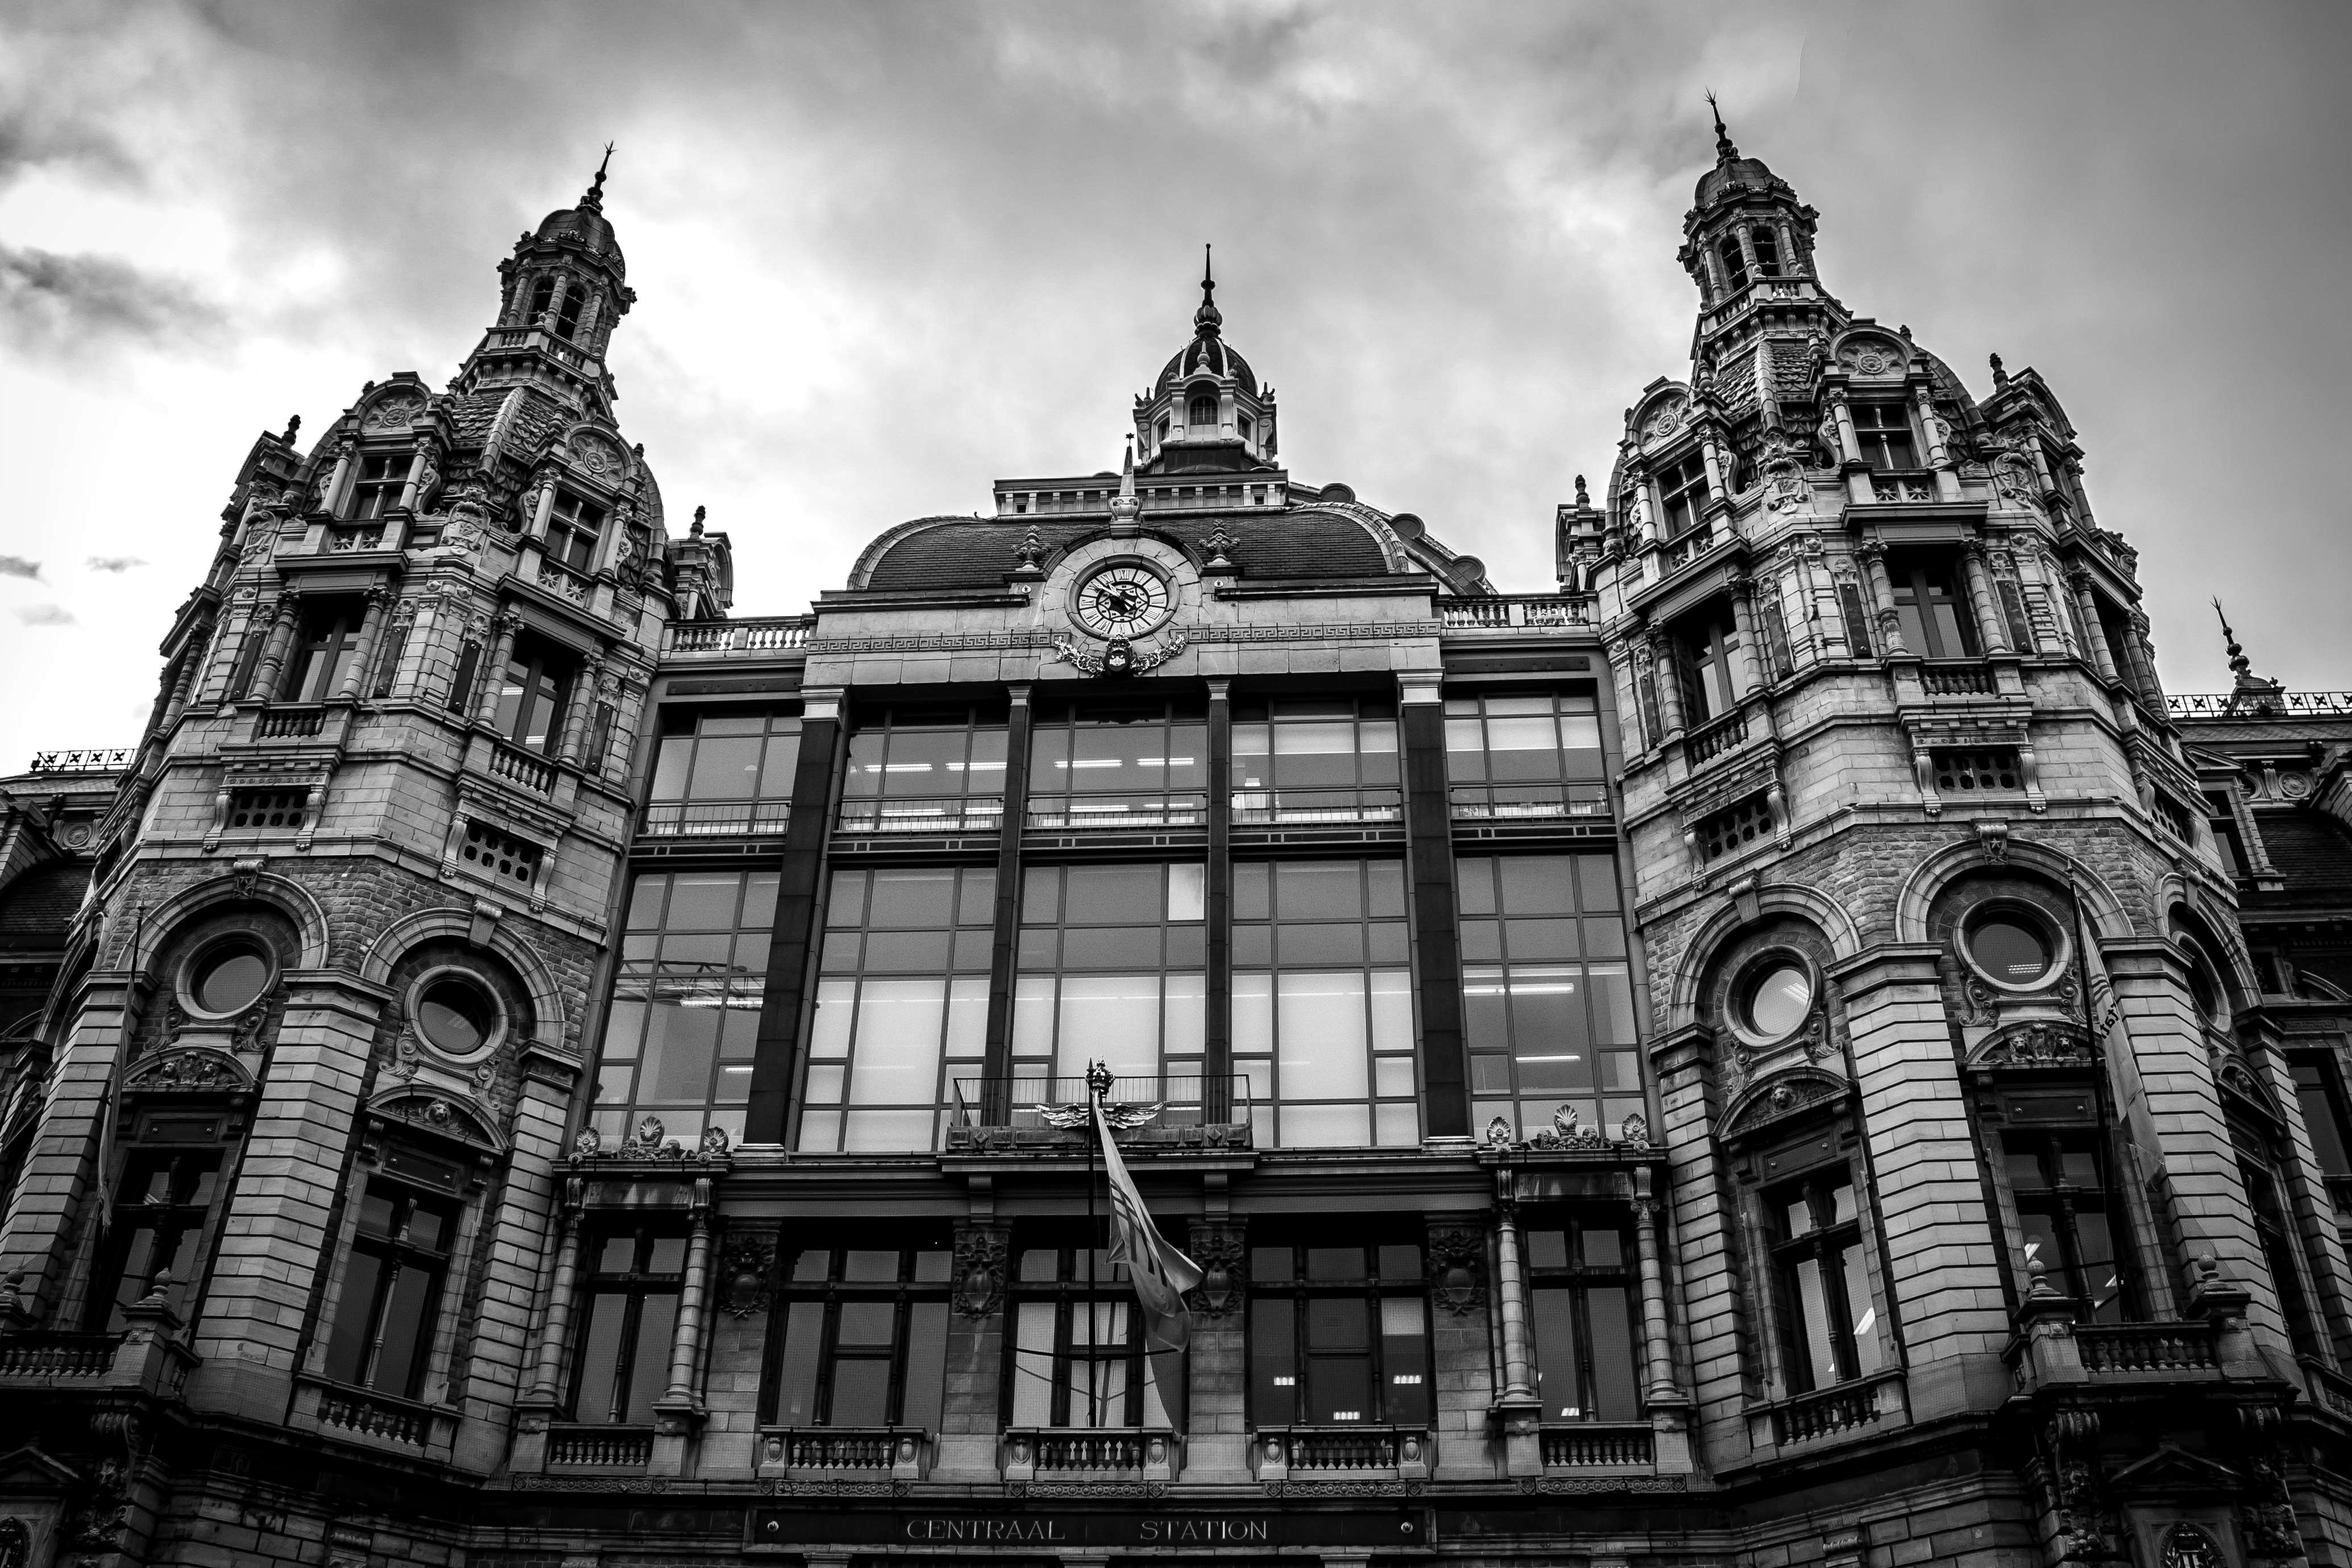
black and white, architecture, photography, house, cloudy, building, cityscape, station, landmark, facade, cathedral, monochrome, symmetry, central station, antwerp, metropolis, mobility, urban area, monochrome photography